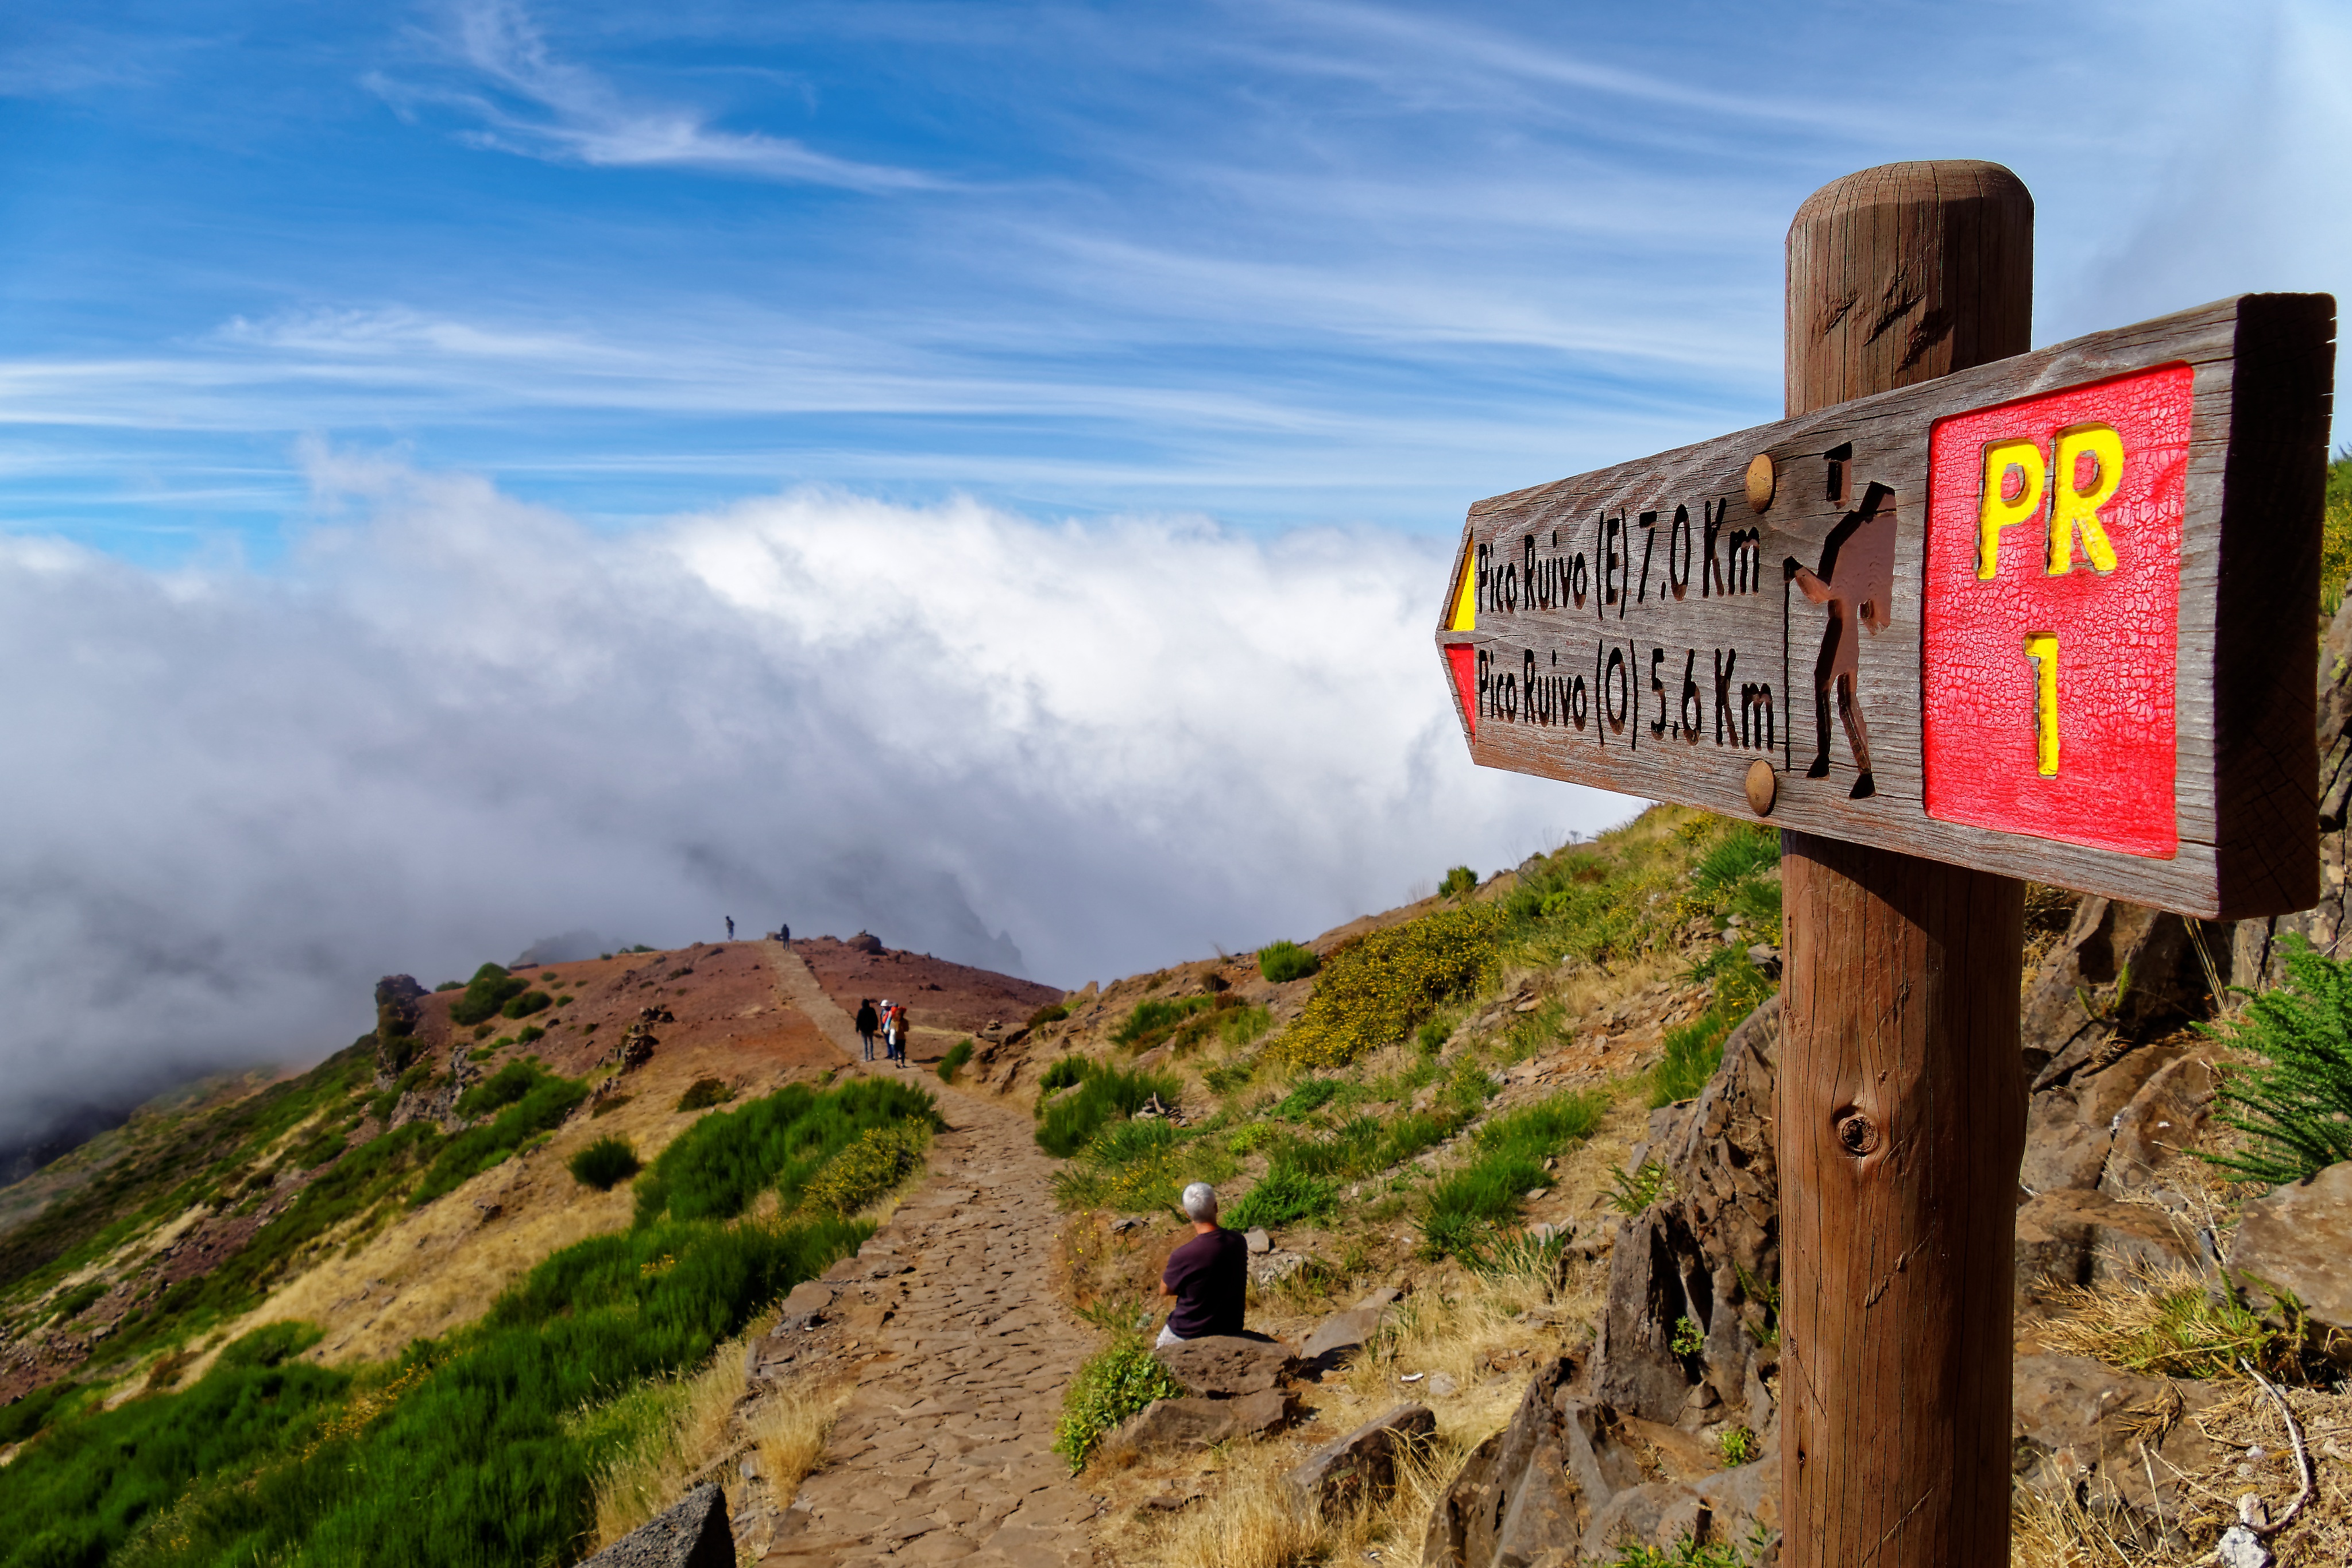
landscape, nature, path, walking, mountain, road, hiking, trail, adventure, mountain range, panorama, idyll, away, wanderer, madeira, mountain hiking